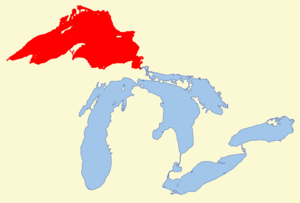
Le lac Supérieur est le plus grand des Grands Lacs d’Amérique du Nord. Sa superficie en fait le plus vaste lac d'eau douce au monde. Il est à cheval entre les États-Unis et le Canada.